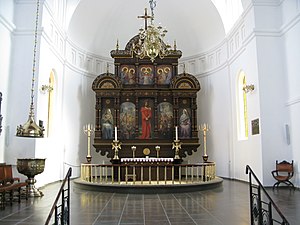
Vor Frue Kirke (Aalborg) / Historie
Vor Frue Kirke Aalborg, Aalborg Budolfi Provsti, Aalborg Stift. Alter ved Hermann Baagøe Storck og Frans Schwartz
Vor Frue Kirke er beliggende på Vor Frue Plads i centrum af Aalborg tæt ved Bredegade. Den er bygget efter tegninger af arkitekt J.E. Gnudtzmann. Kirken blev indviet søndag d. 22. december 1878. Den er opført i røde mursten med sort tegltag.